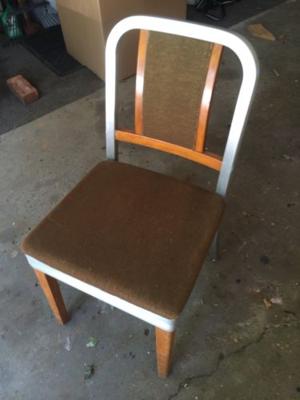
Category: chair